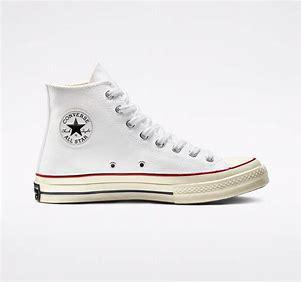
Brand: Converse
Model: Chuck 70 Hi